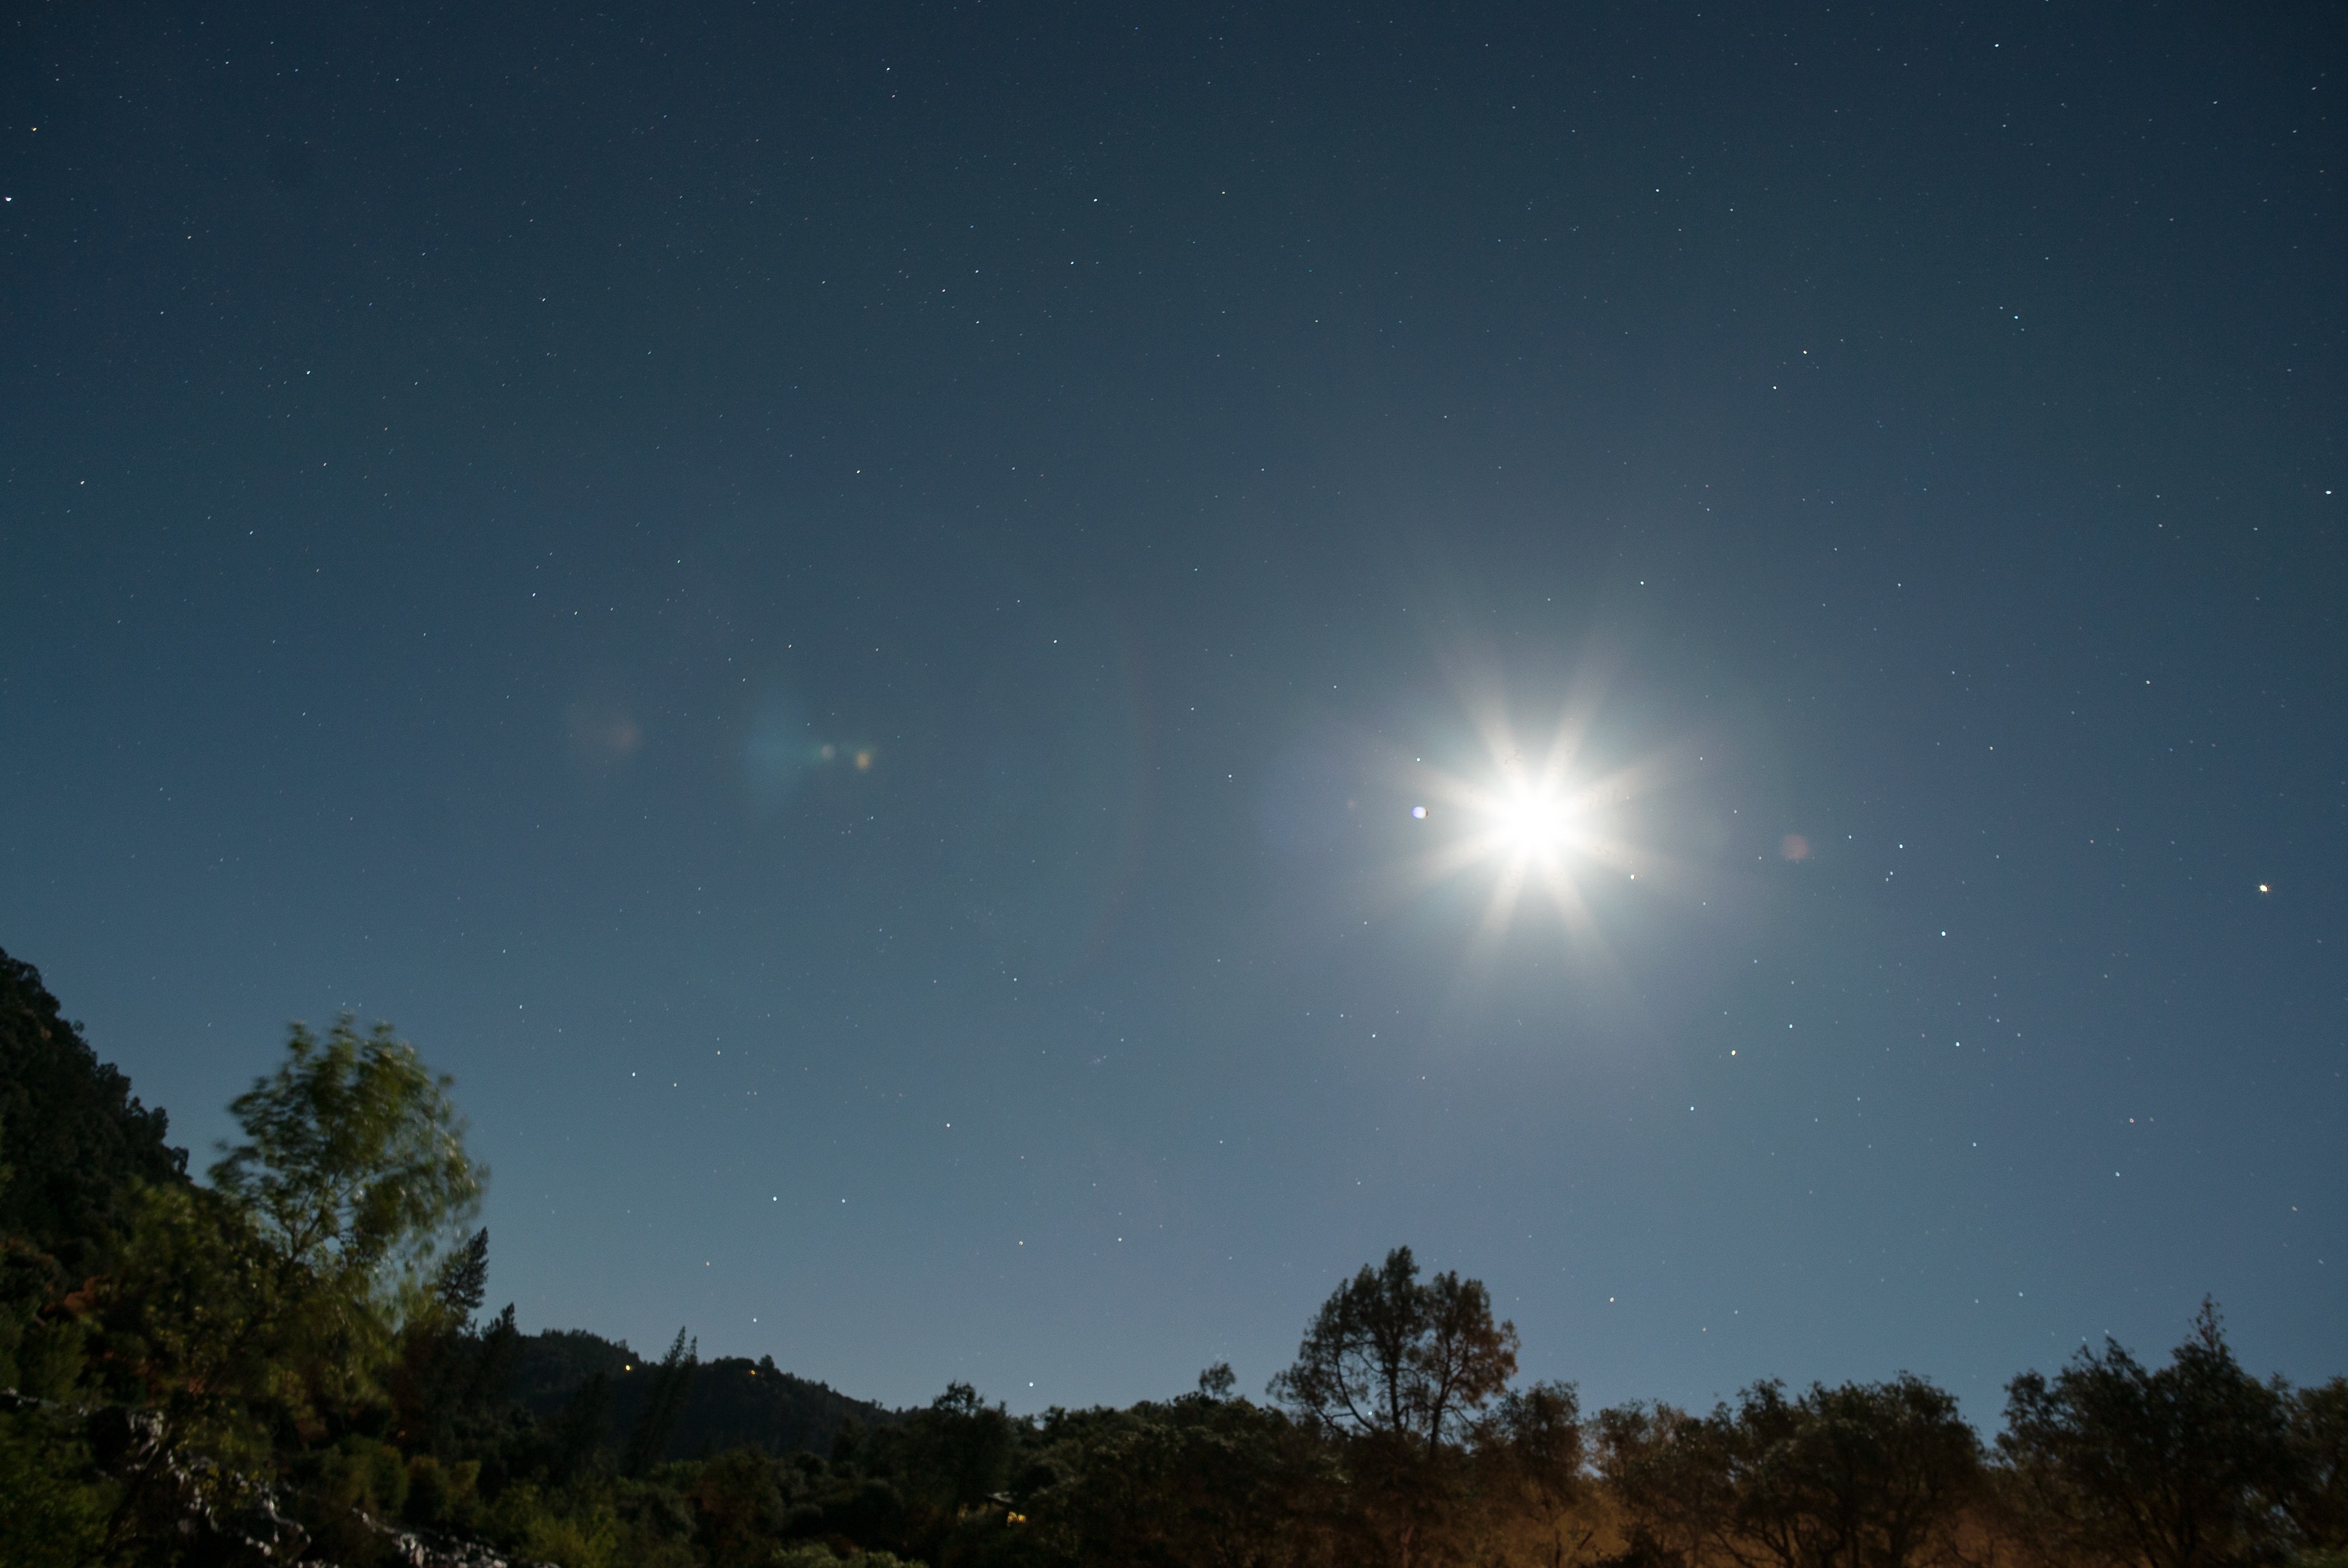
sky, night, star, atmosphere, galaxy, moon, moonlight, astronomy, astronomical object, atmosphere of earth